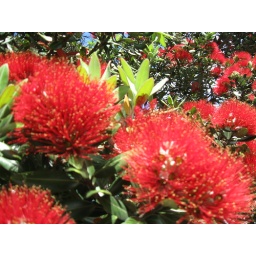
Flowers of the Pohutukawa tree which flower in the summer months. Often the tree is known as the NZ Christmas tree.